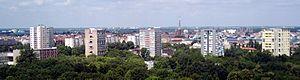
Berlin-Hansaviertel [ˈhanzaˈfɪʁtl̩] est le nom d'un quartier du centre-ouest de Berlin, capitale d'Allemagne, l'un des six quartiers qui composent l'arrondissement de Mitte. Avant des réformes administratives de 2001, le territoire formait une partie du district de Tiergarten. C'est le plus petit des 96 quartiers de Berlin en taille, mais l'un des plus densément peuplés. Le nom fait référence à la Ligue hanséatique dont Berlin était membre dans le XIVᵉ et XVᵉ siècles.